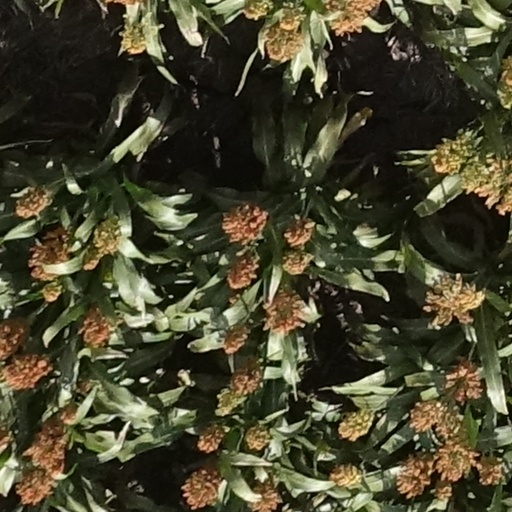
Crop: sorghum